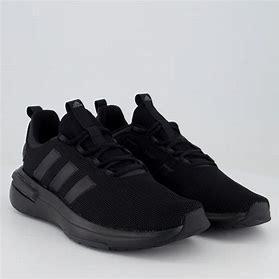
Brand: Adidas
Model: Racer TR23